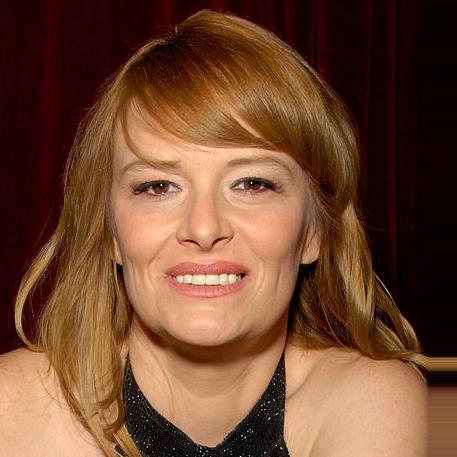
Age: 47